Dawid Stachyra

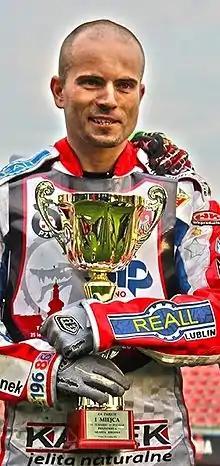

Dawid Stachyra (born 15 August 1985) is a speedway rider from Poland.